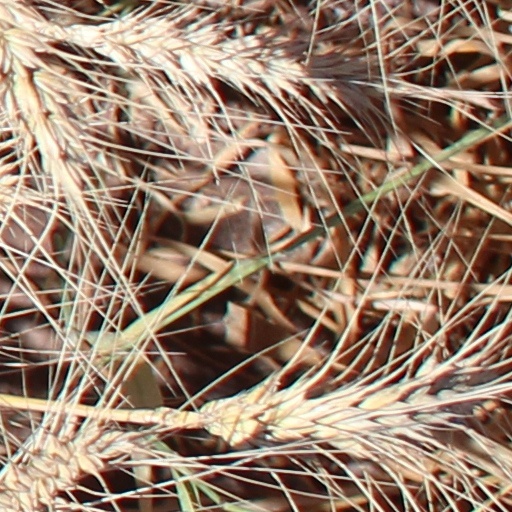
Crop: wheat